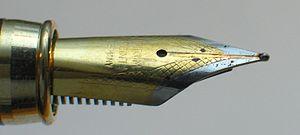
La plume est un instrument d'écriture de dessin constitué d'un corps rigide taillé en bec traversé par une fente qui achemine par capillarité de l'encre vers le support, papier, parchemin ou autre. Préparée à l'origine avec des plumes d'oiseau, elle est, depuis le XIXᵉ siècle, fabriquée industriellement en acier et plus rarement dans d'autres matières.